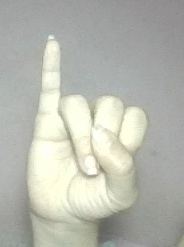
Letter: meem